Aircraft carrier

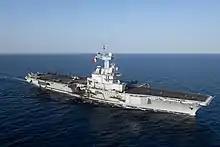
The aircraft carrier of the French Navy

The Royal Australian Navy operates two s. The two-ship class, based on the Spanish vessel and built by Navantia and BAE Systems Australia, represents the largest ships ever built for the Royal Australian Navy.